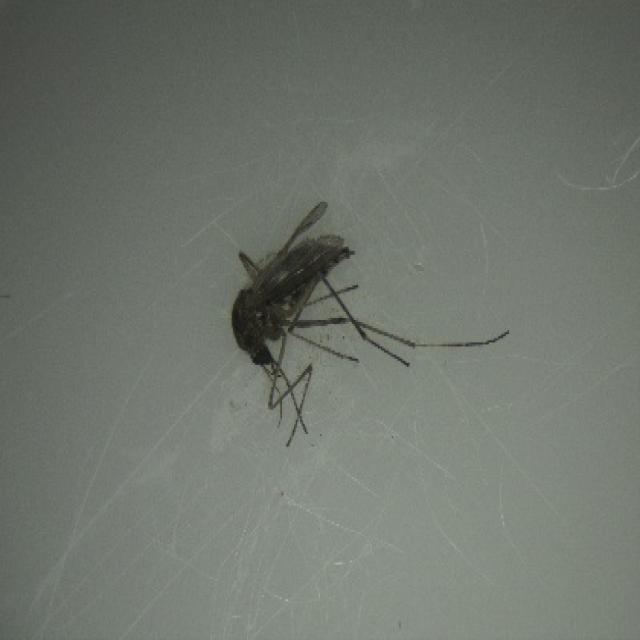
Species: aedes_vexans